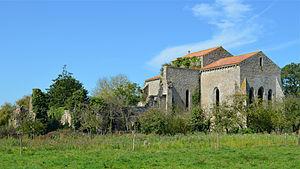
Abbaye des Fontenelles (13e s.
L'abbaye Notre-Dame des Fontenelles est une ancienne abbaye augustinienne d'hommes située sur le territoire de la commune de Saint-André-d'Ornay, en Vendée. C'est un monument gothique angevin.
Cet article recense les monuments historiques de La Roche-sur-Yon, dans le département de Vendée, en France.